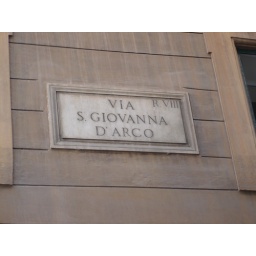
29 September 2008&amp;quot;Via S. Giovanna d'Arco&amp;quot;A street sign for a street named after Joan of Arc in Rome.